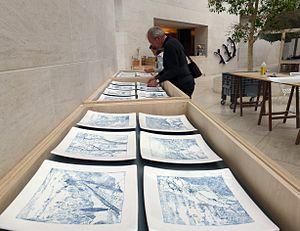
Jean-Marie Biwer: «Faïences de Moustiers», Musée d'art moderne Grand-Duc Jean MUDAM, 20/05/2015 - 15/11/2015.